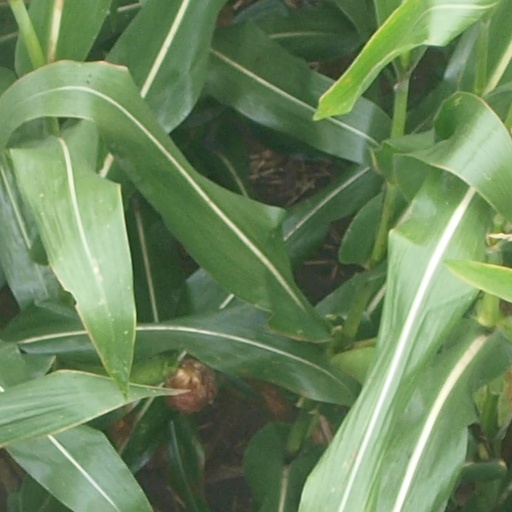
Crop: maize; corn